Parc de Bourran

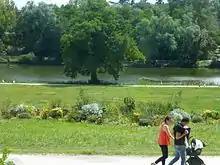
Alder alongside the pond, June 2016

The Parc de Bourran spreads over , enhanced by a large pond fed by the river. A bridge runs across the river and the river includes an artificial waterfall. The park is planted with many tree species and a lawn with floral gardens. It contains three playgrounds as well as exotic animals and beehives.